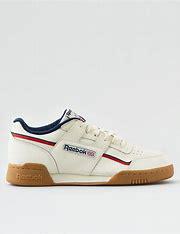
Brand: Reebok
Model: Workout Plus Mu